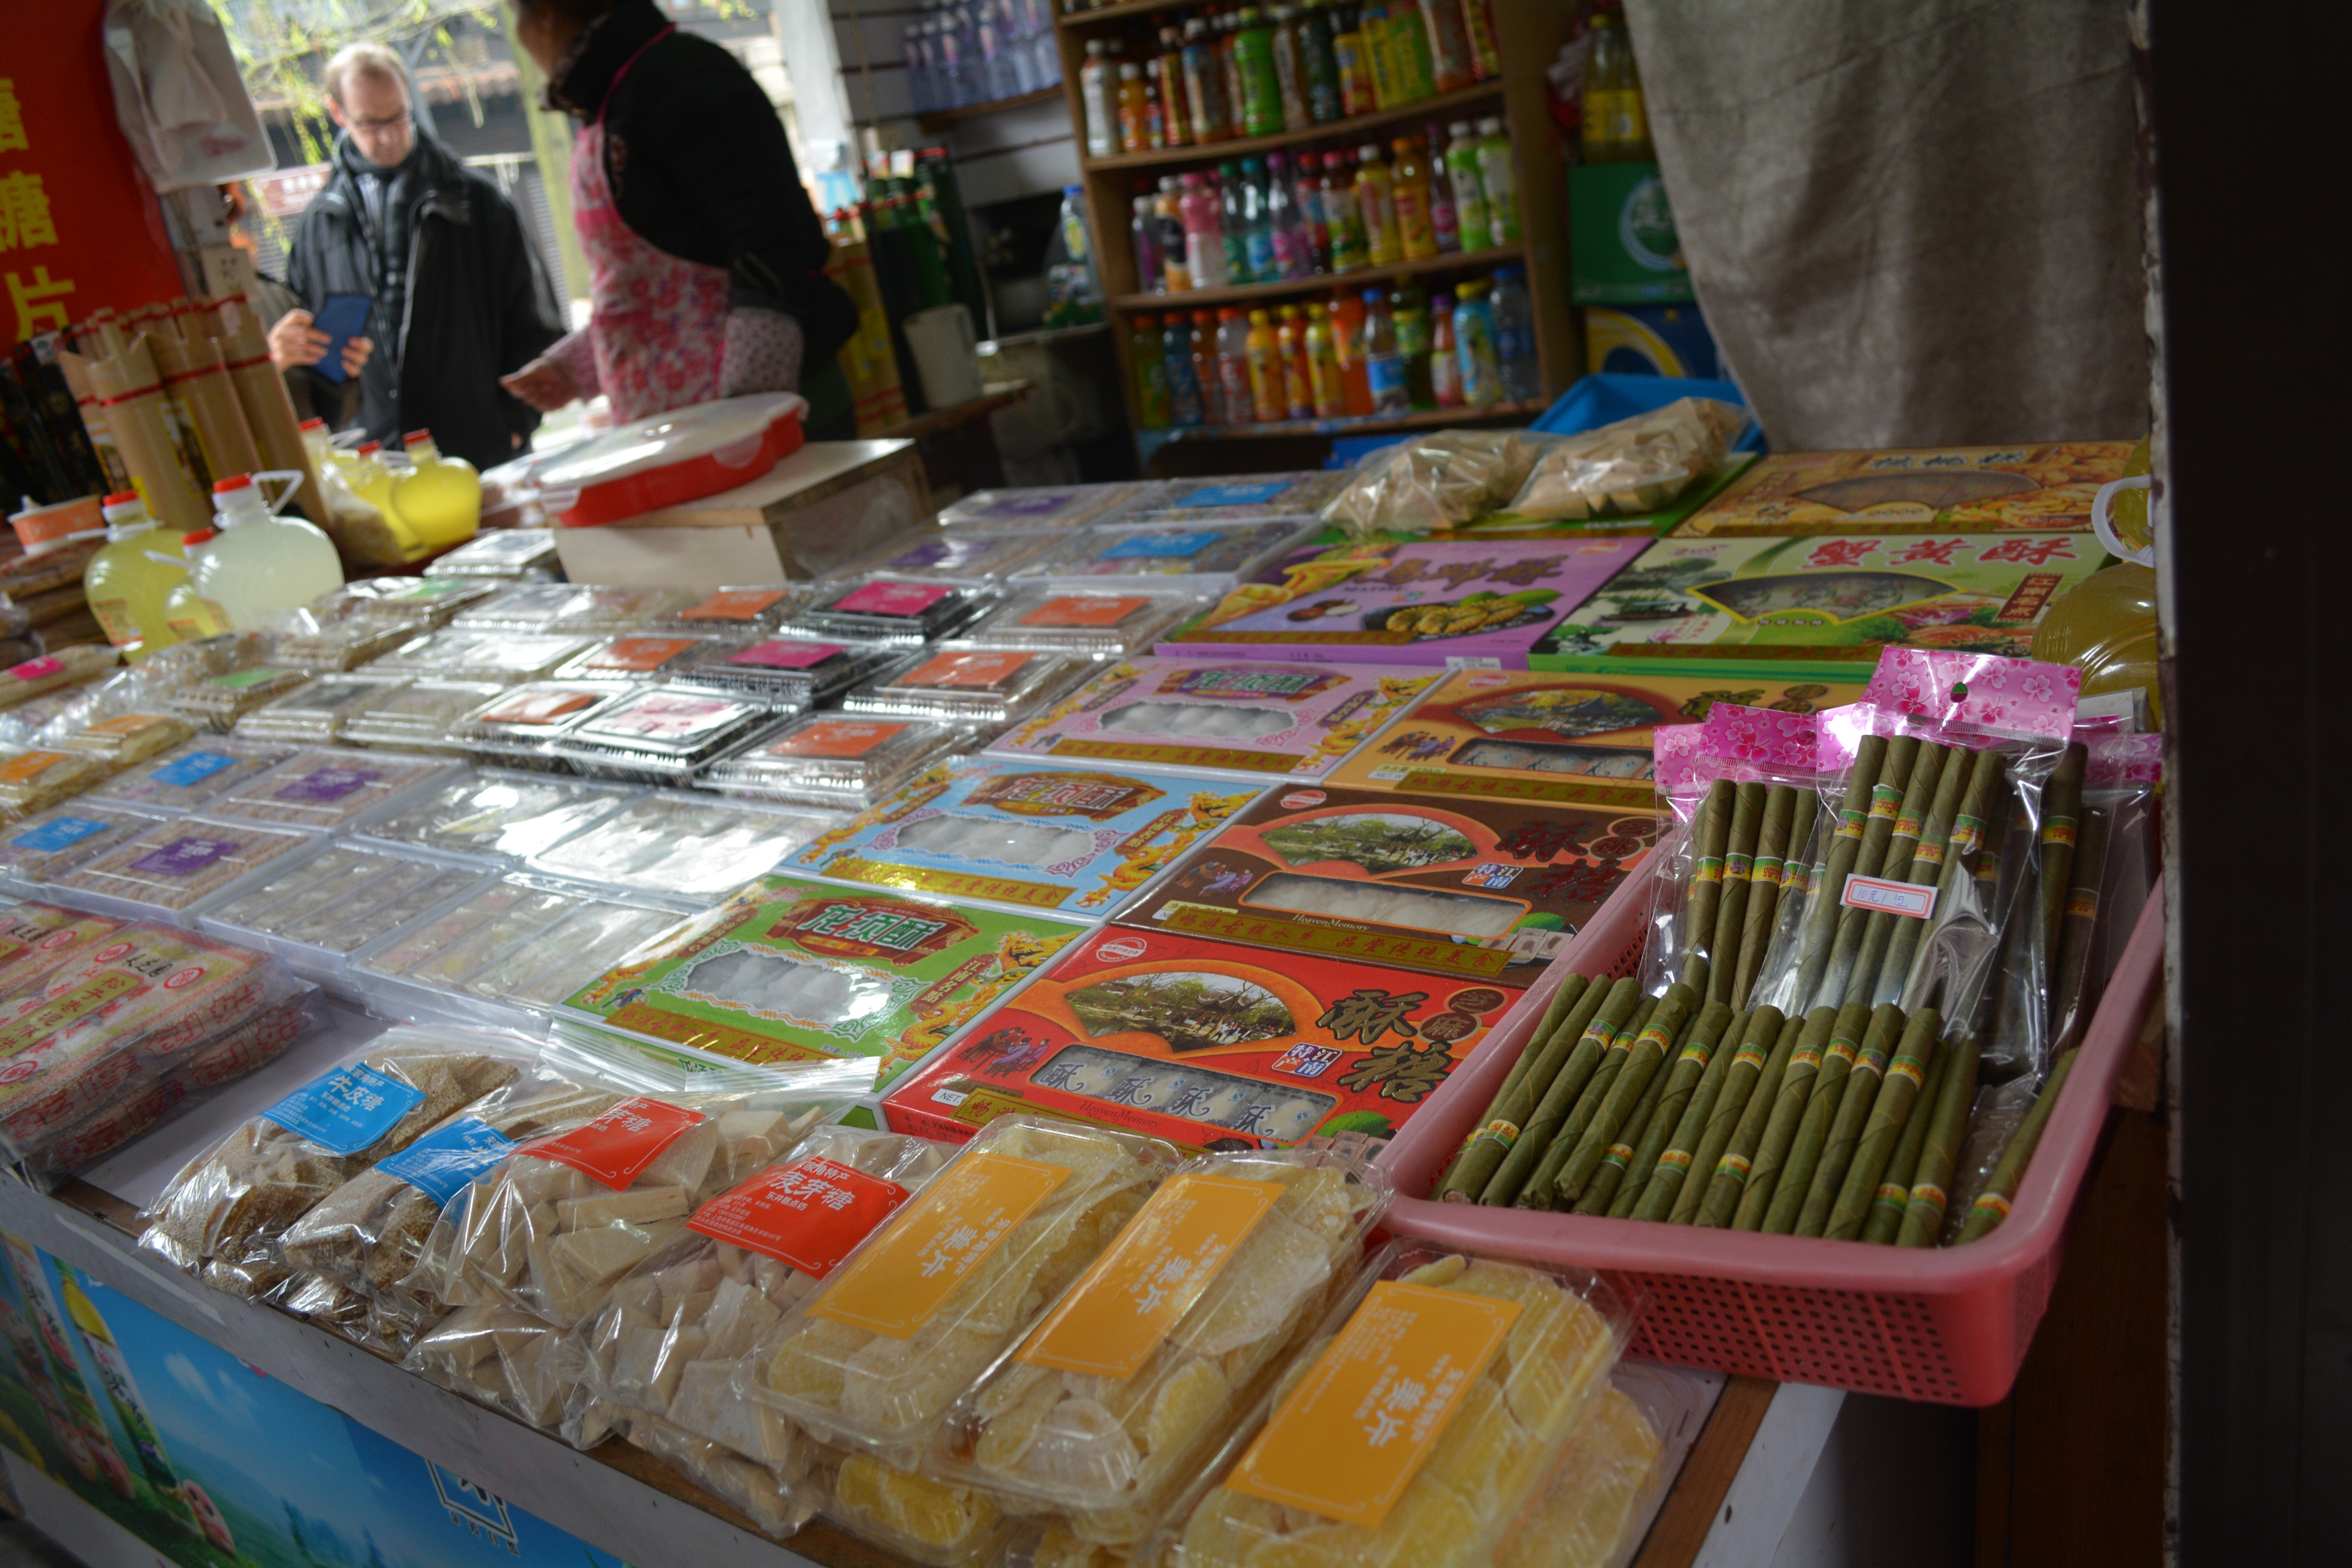
city, vendor, bazaar, market, marketplace, public space, art, stall, grocery store, fair